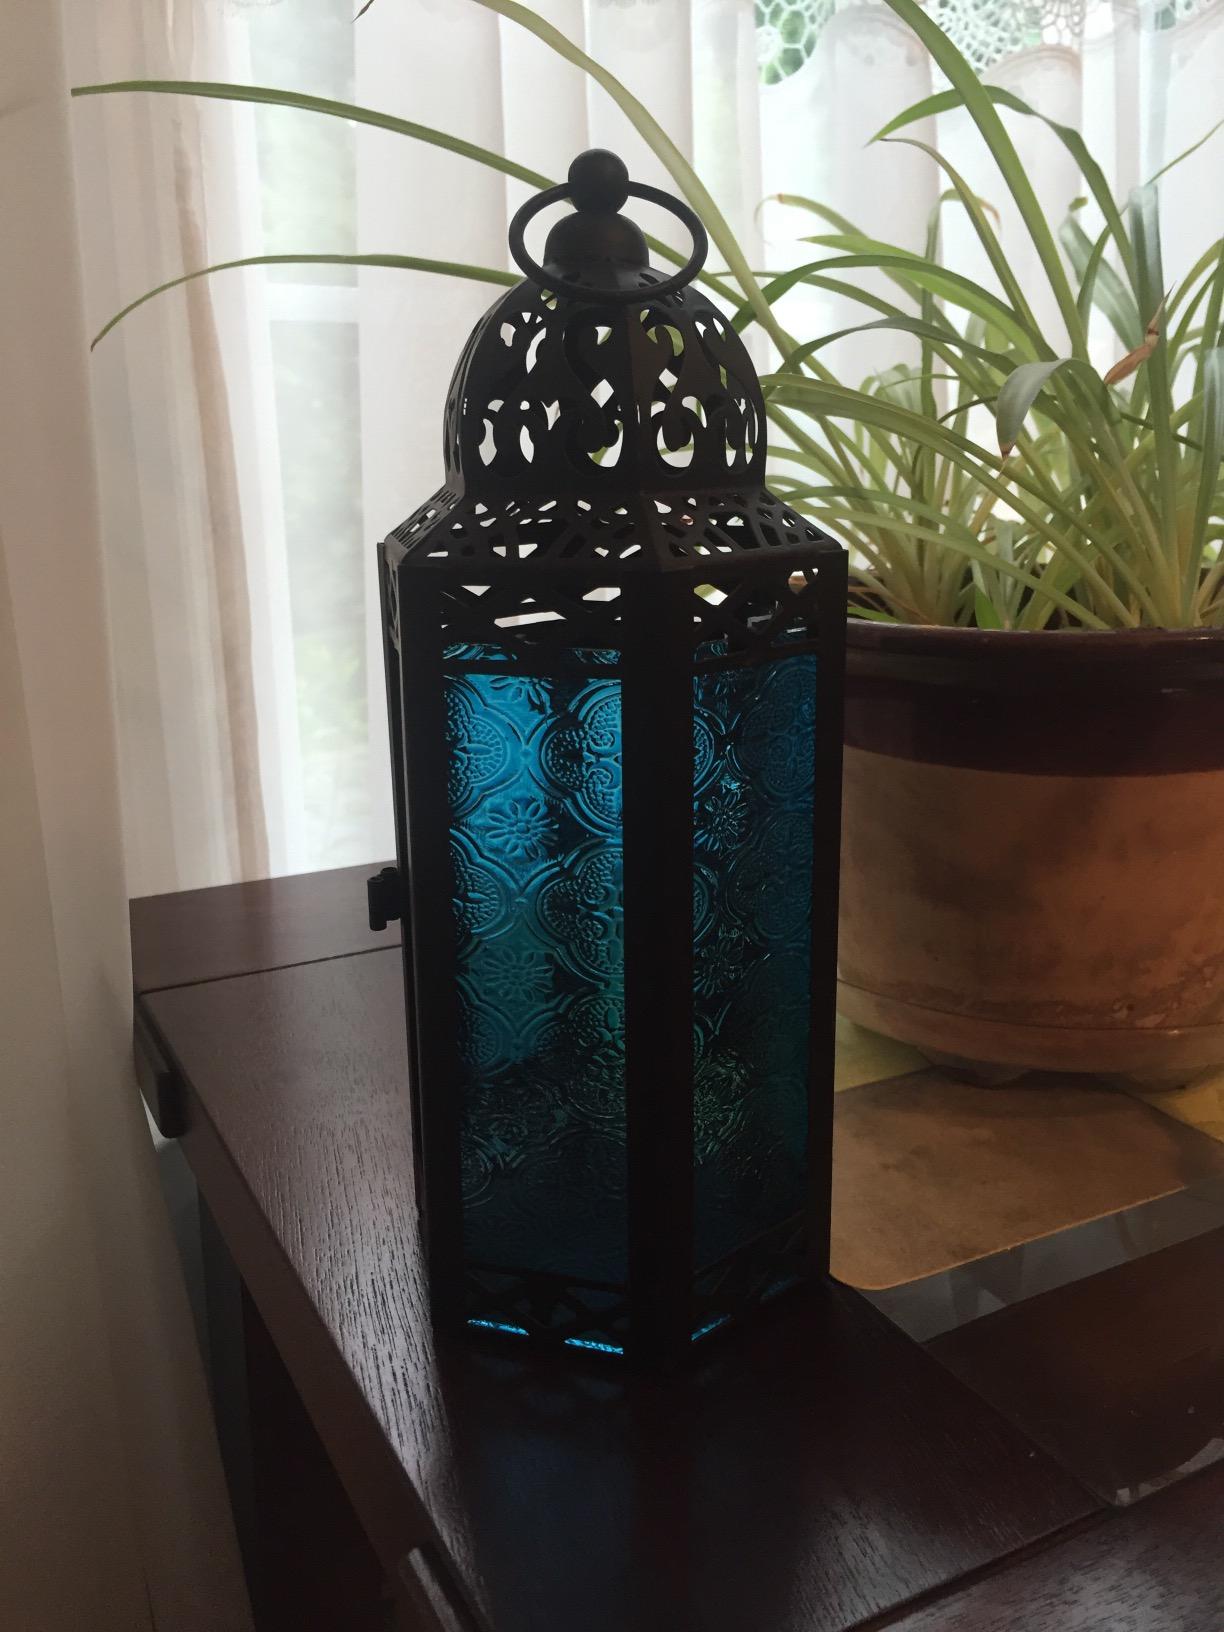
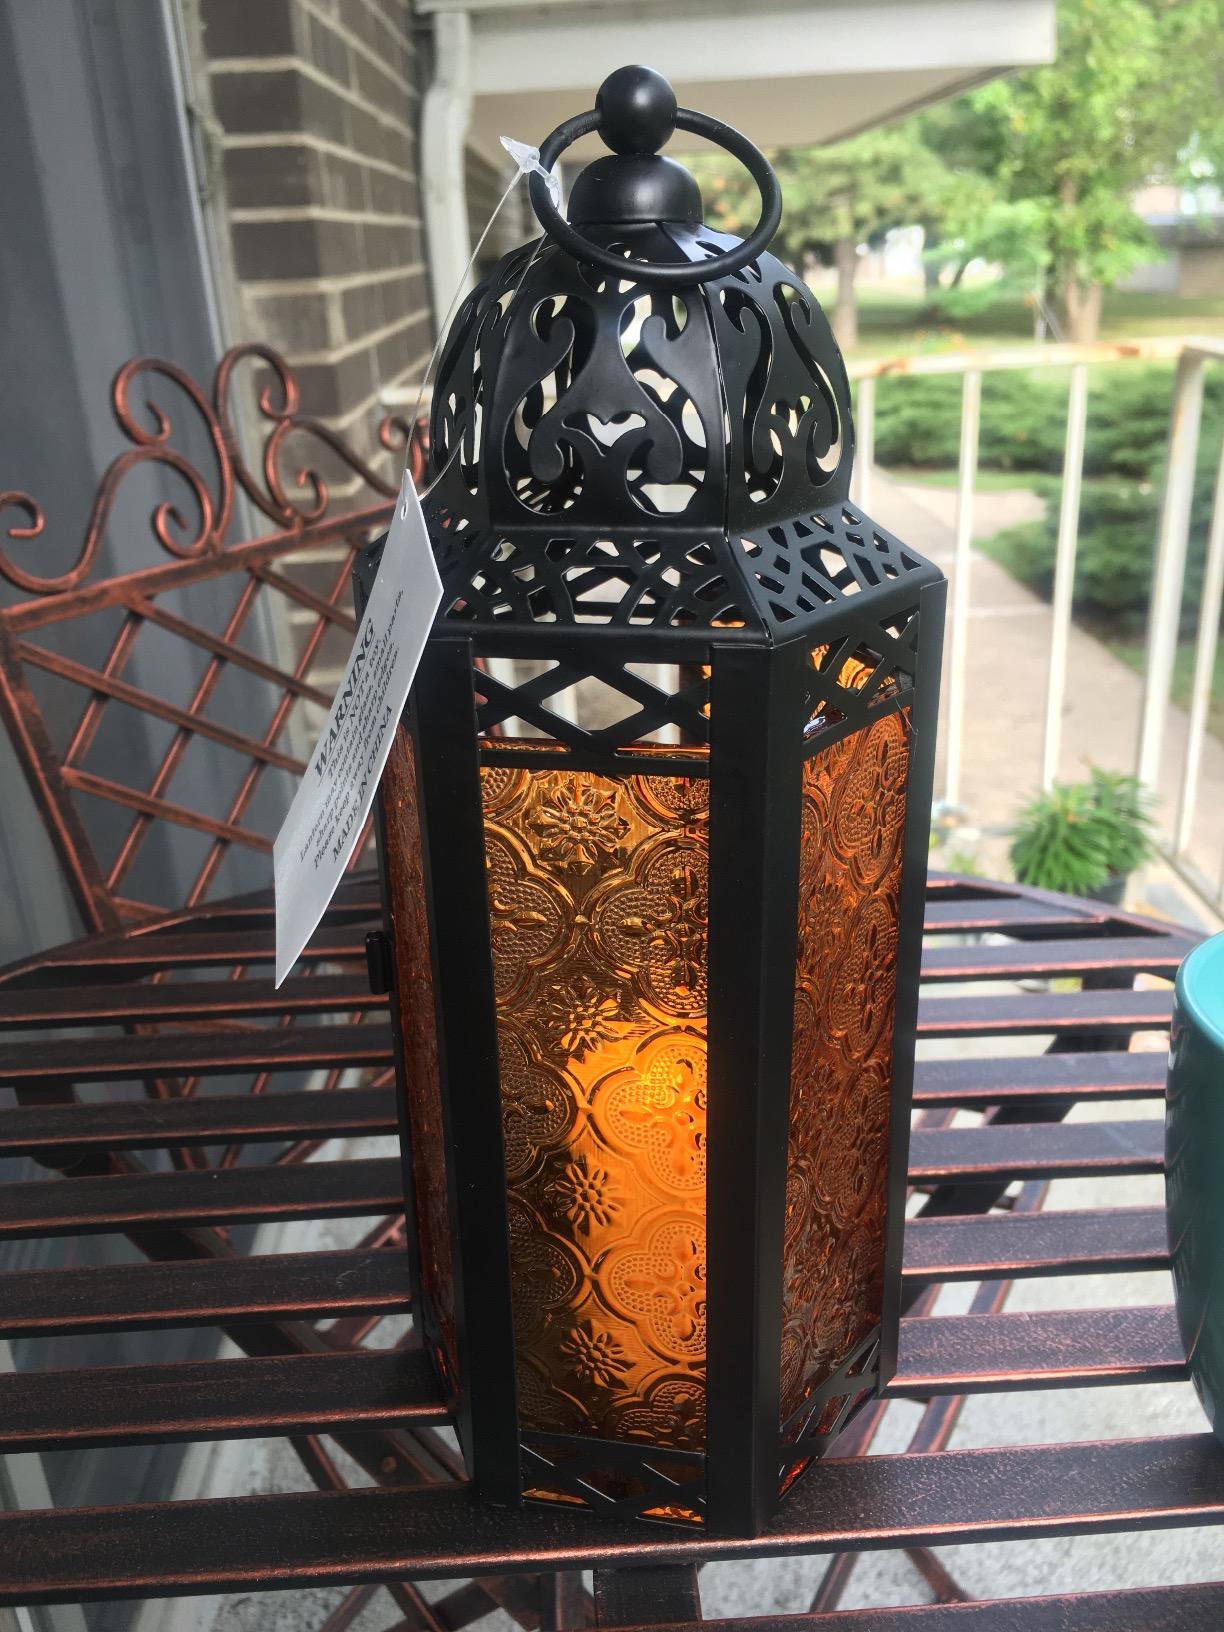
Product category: lantern
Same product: no